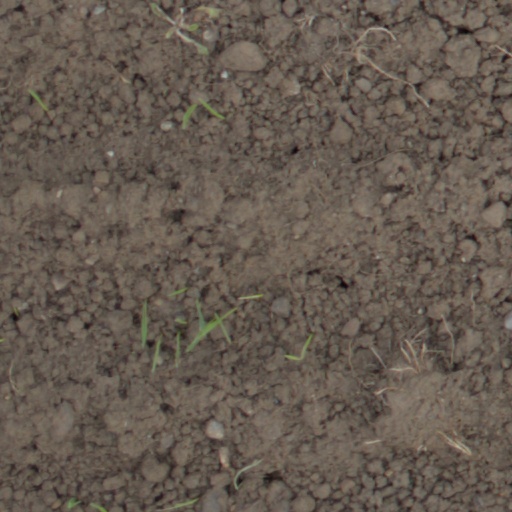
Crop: wheat